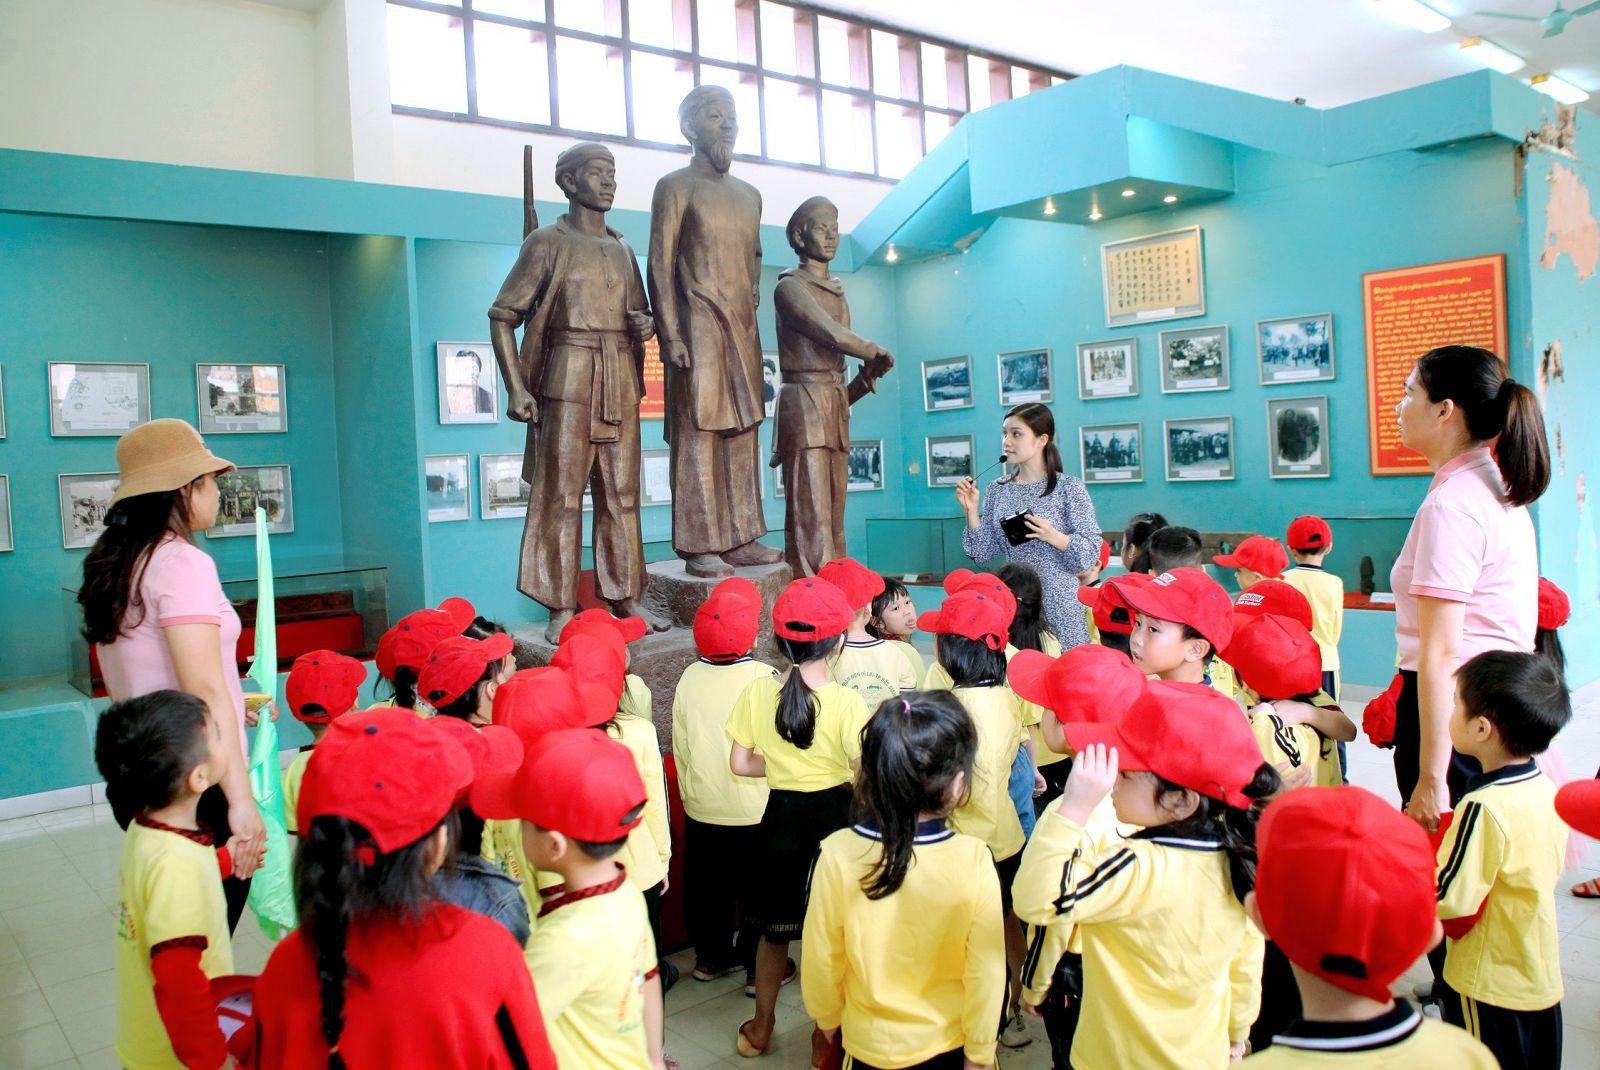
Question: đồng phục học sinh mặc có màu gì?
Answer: màu vàng